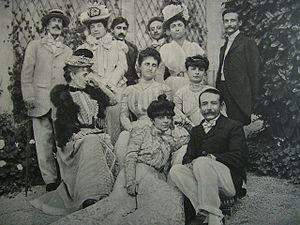
Marcel Proust, né le 10 juillet 1871 à Paris où il est mort le 18 novembre 1922, est un écrivain français, dont l'œuvre principale est la suite romanesque intitulée À la recherche du temps perdu, publiée de 1913 à 1927.
Le prince Grégoire Bibesco-Bassaraba de Brancovan était un prince franco-roumain.